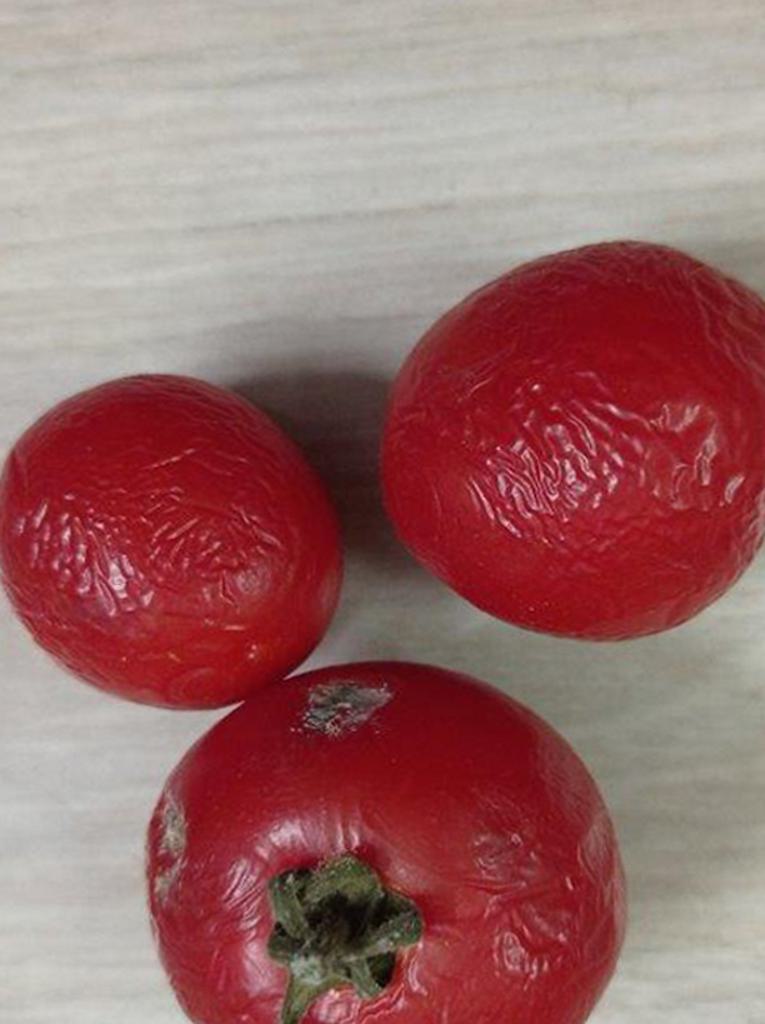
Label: Rotten